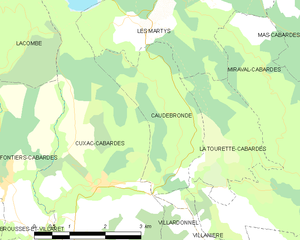
Carte des communes françaises: Caudebronde